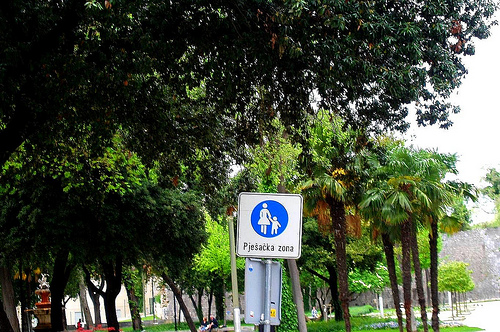
question: 画像の中心には何が写っていますか？
answer: 標識

question: 誰が人は写っていますか？
answer: いない

question: いつ頃の時間帯に撮られた画像ですか？
answer: 日中

question: 標識にはどんな絵が描かれていますか？
answer: 手をつないだ親子のようなシンボル

question: 標識はどういう形をしていますか？
answer: 四角

question: 標識はいくつありますか？
answer: １つ

question: 画像左奥にあるものは何色ですか？
answer: 赤

question: 標識の後ろはどういったものが写っていますか？
answer: 木